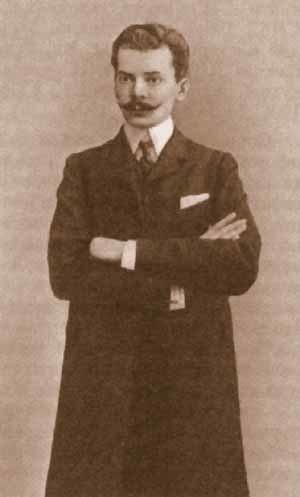
Sergueï Konstantinovitch Makovski est un poète russe, critique d'art et organisateur d'expositions de peinture, éditeur de la revue « Apollon ».